Headline Chasers

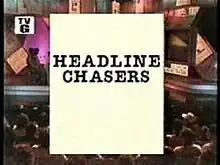

Headline Chasers is an American game show that ran daily in syndication from September 9, 1985, to May 23, 1986, with reruns airing until September 5. The series was hosted by Wink Martindale, who also created the series and was its executive producer, with Johnny Gilbert serving as announcer. It was produced by Wink Martindale Enterprises and Merv Griffin Enterprises with King World Productions, Griffin's partner for his other syndicated game show offerings, as distributor. "Headline Chasers" was recorded at TAV Celebrity Theater in Hollywood, the same studio which housed "The Merv Griffin Show" (which, at the time "Headline Chasers" premiered, was still in production).